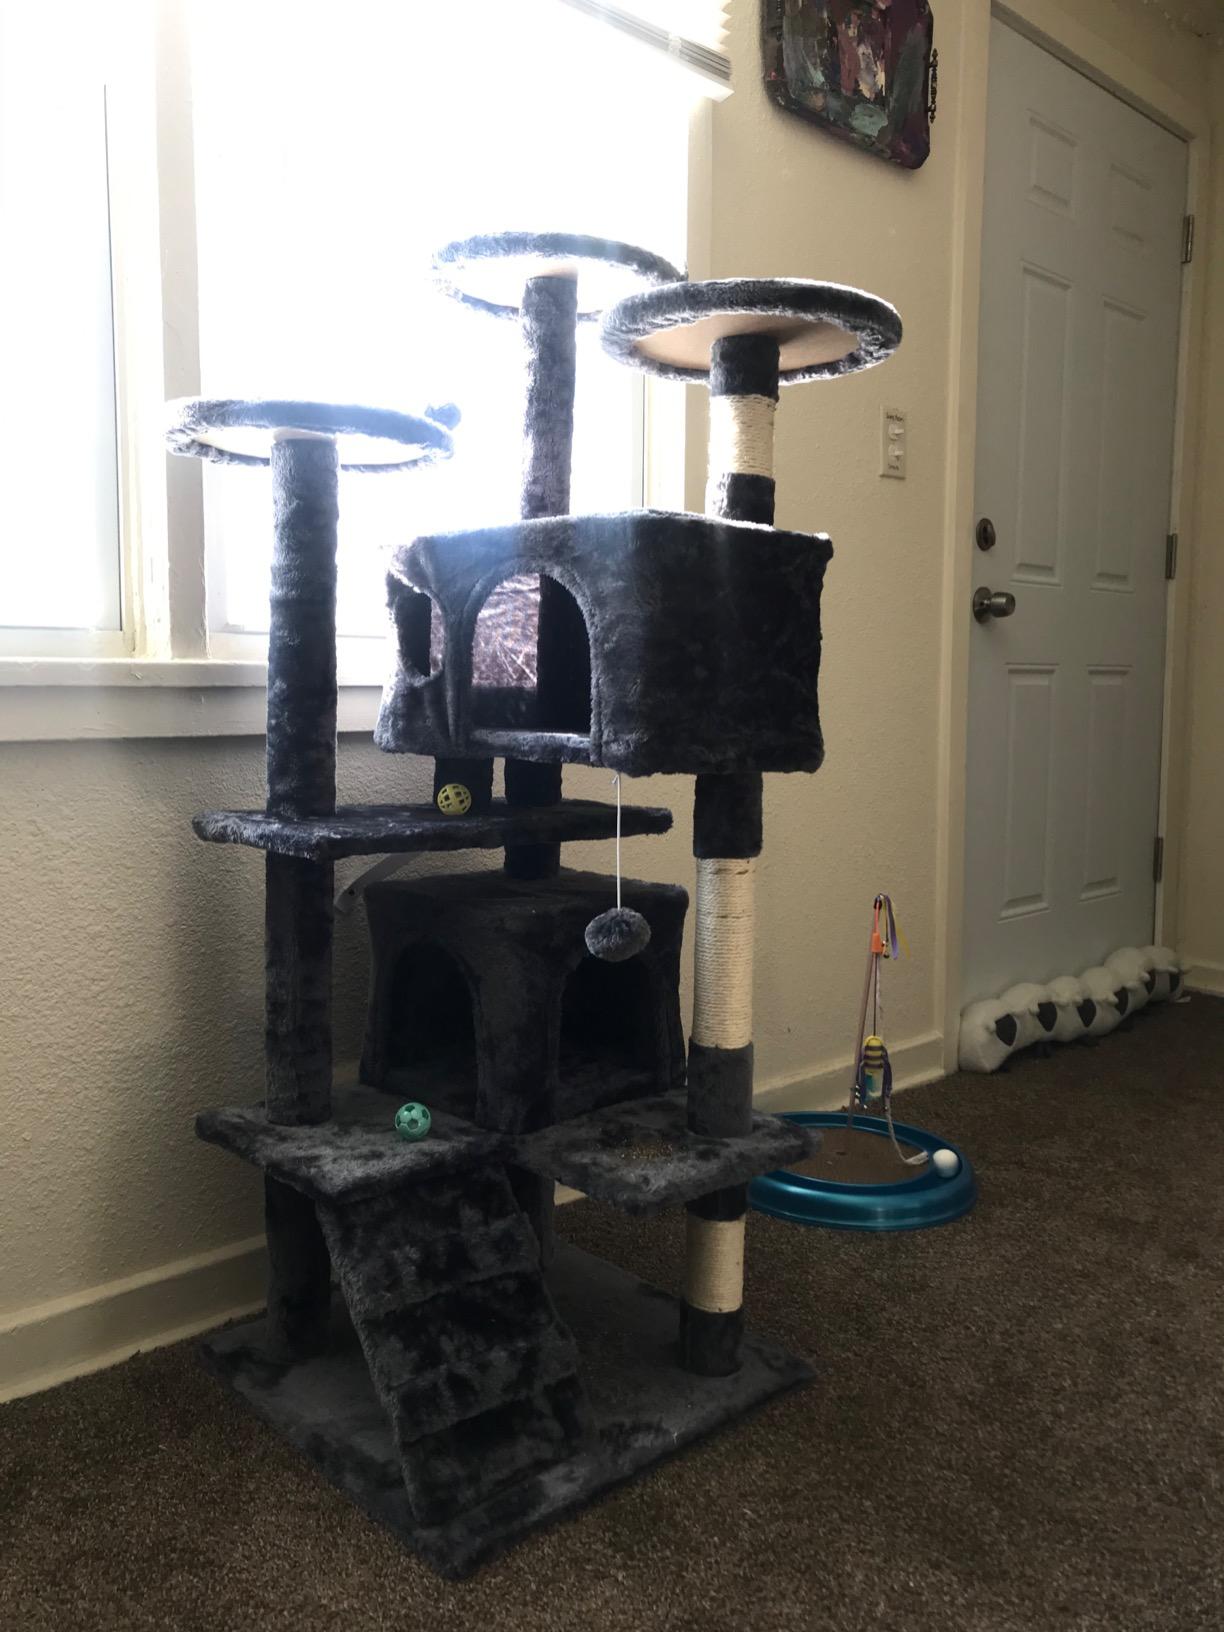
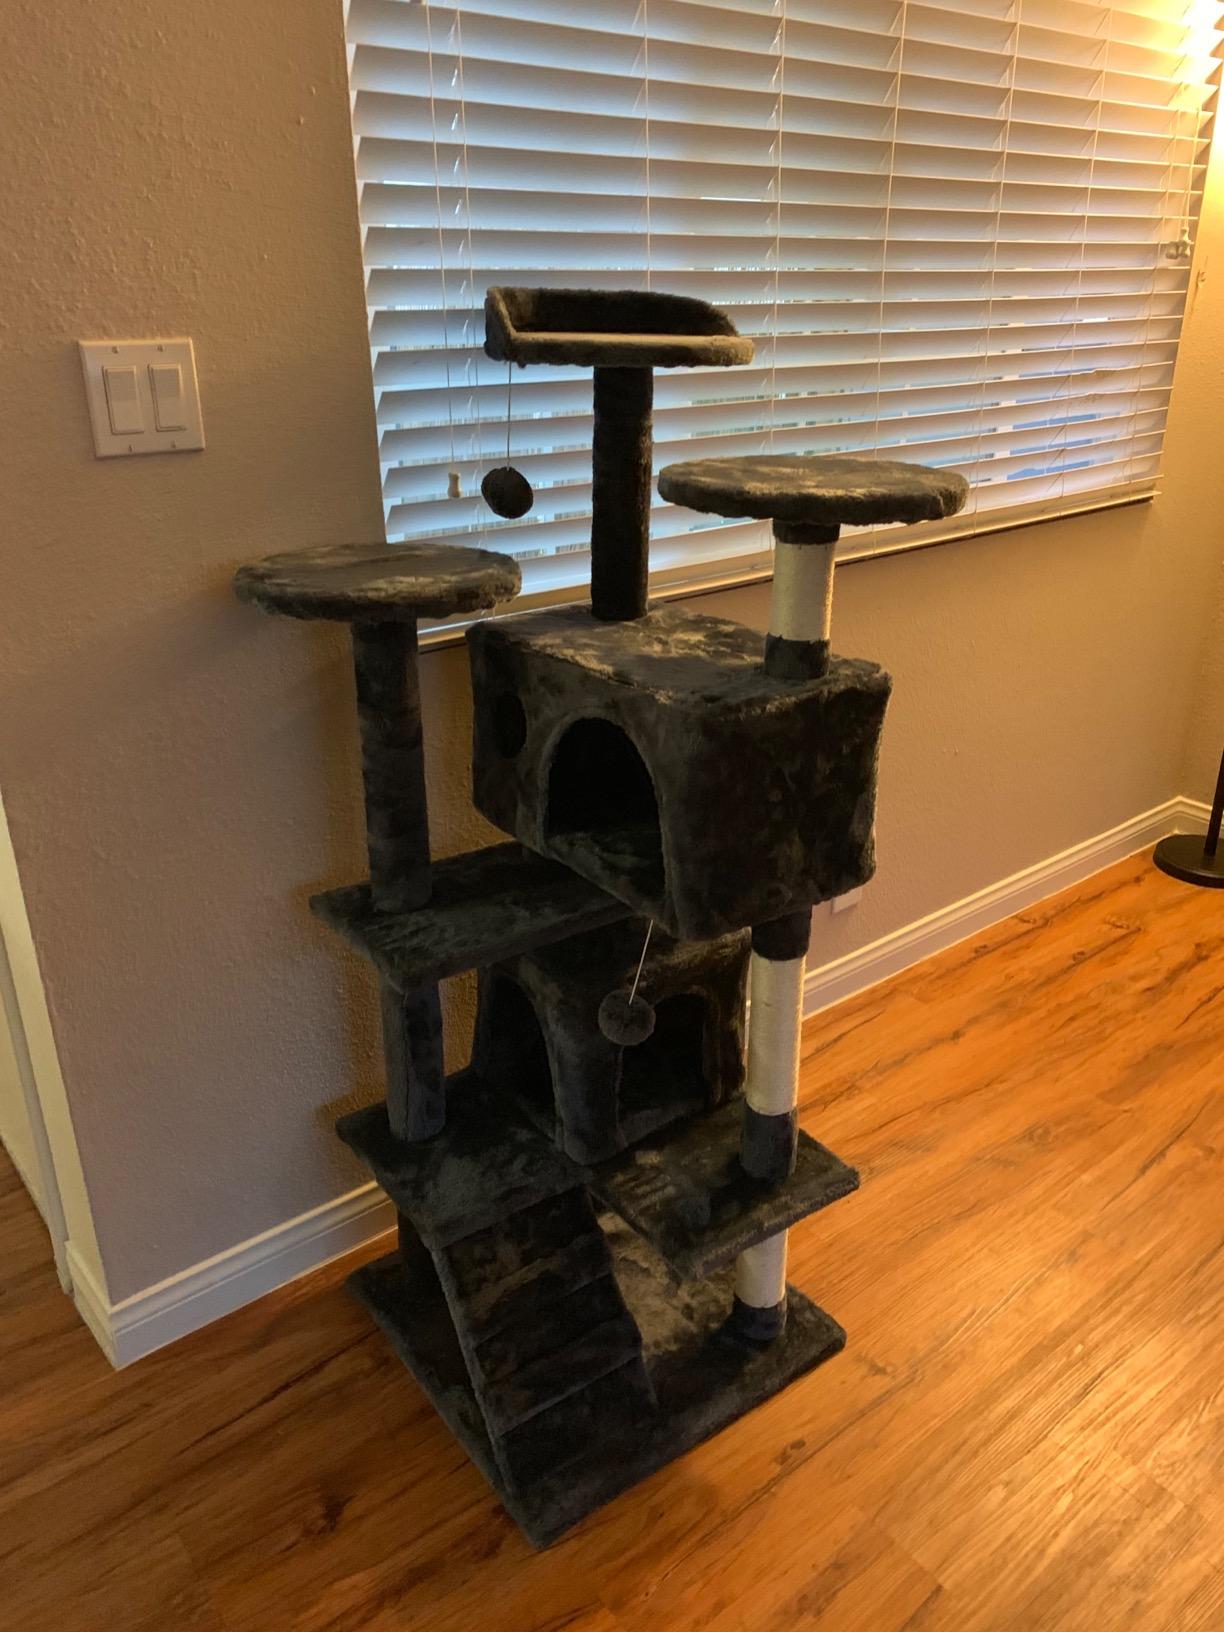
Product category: items_cat tree
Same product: yes